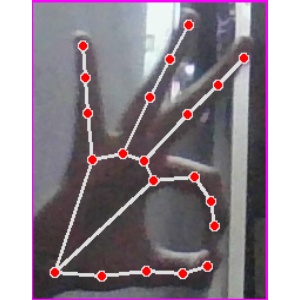
अक्षर: ण